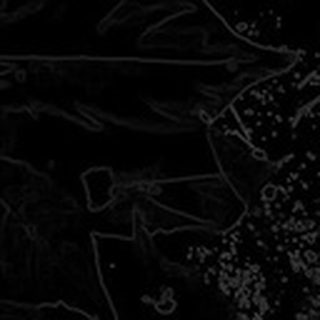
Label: healthy_cotton